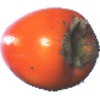
Label: kaki